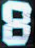
Number: 8